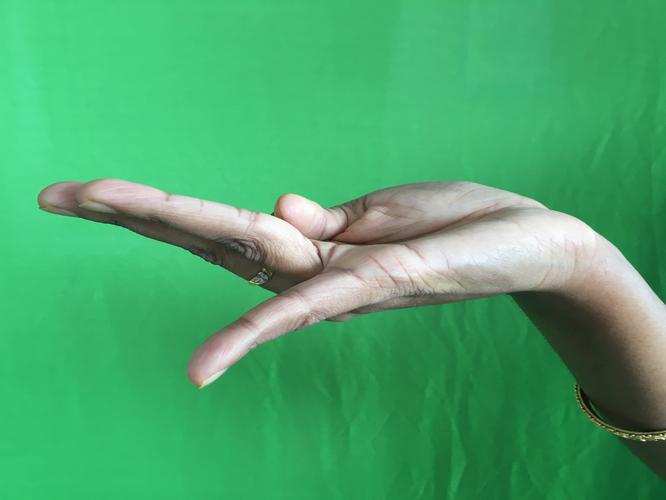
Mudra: Chaturam
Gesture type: single_hand